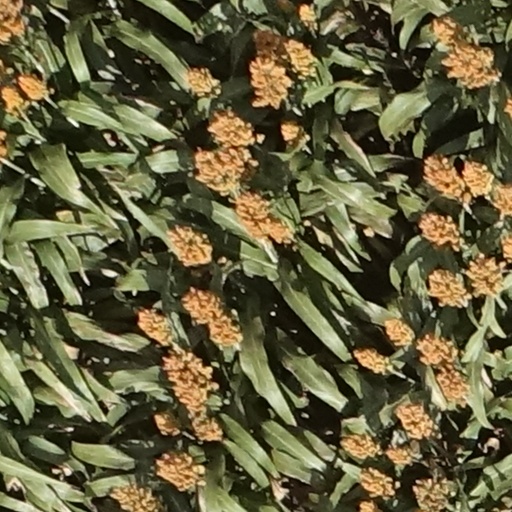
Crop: sorghum